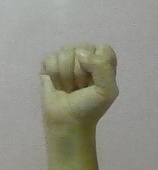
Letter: saad